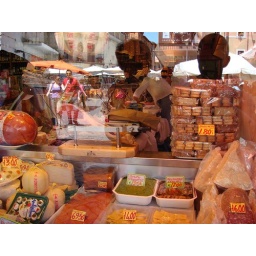
017 Jan and I reflected in the window of a market